Lydney

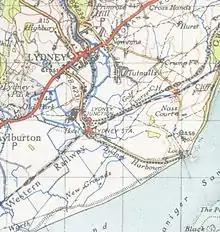
A map of Lydney from 1946

The original name of Mumford Body & Engineering Company Limited was changed to Lydney Coachworks Limited in 1947 to continue bus bodybuilding work. Orders came mainly from local companies such as Red & White, United Welsh and Newbury & District plus a surprise order from Leigh Corporation in Lancashire. After only a short time the coachworks closed down in March 1952, the uncompleted orders being transferred to Bristol TCC and Eastern Coach Works.